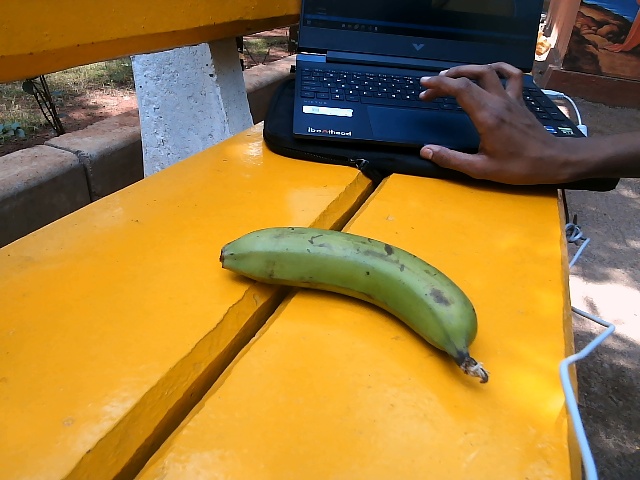
Label: Raw_Banana